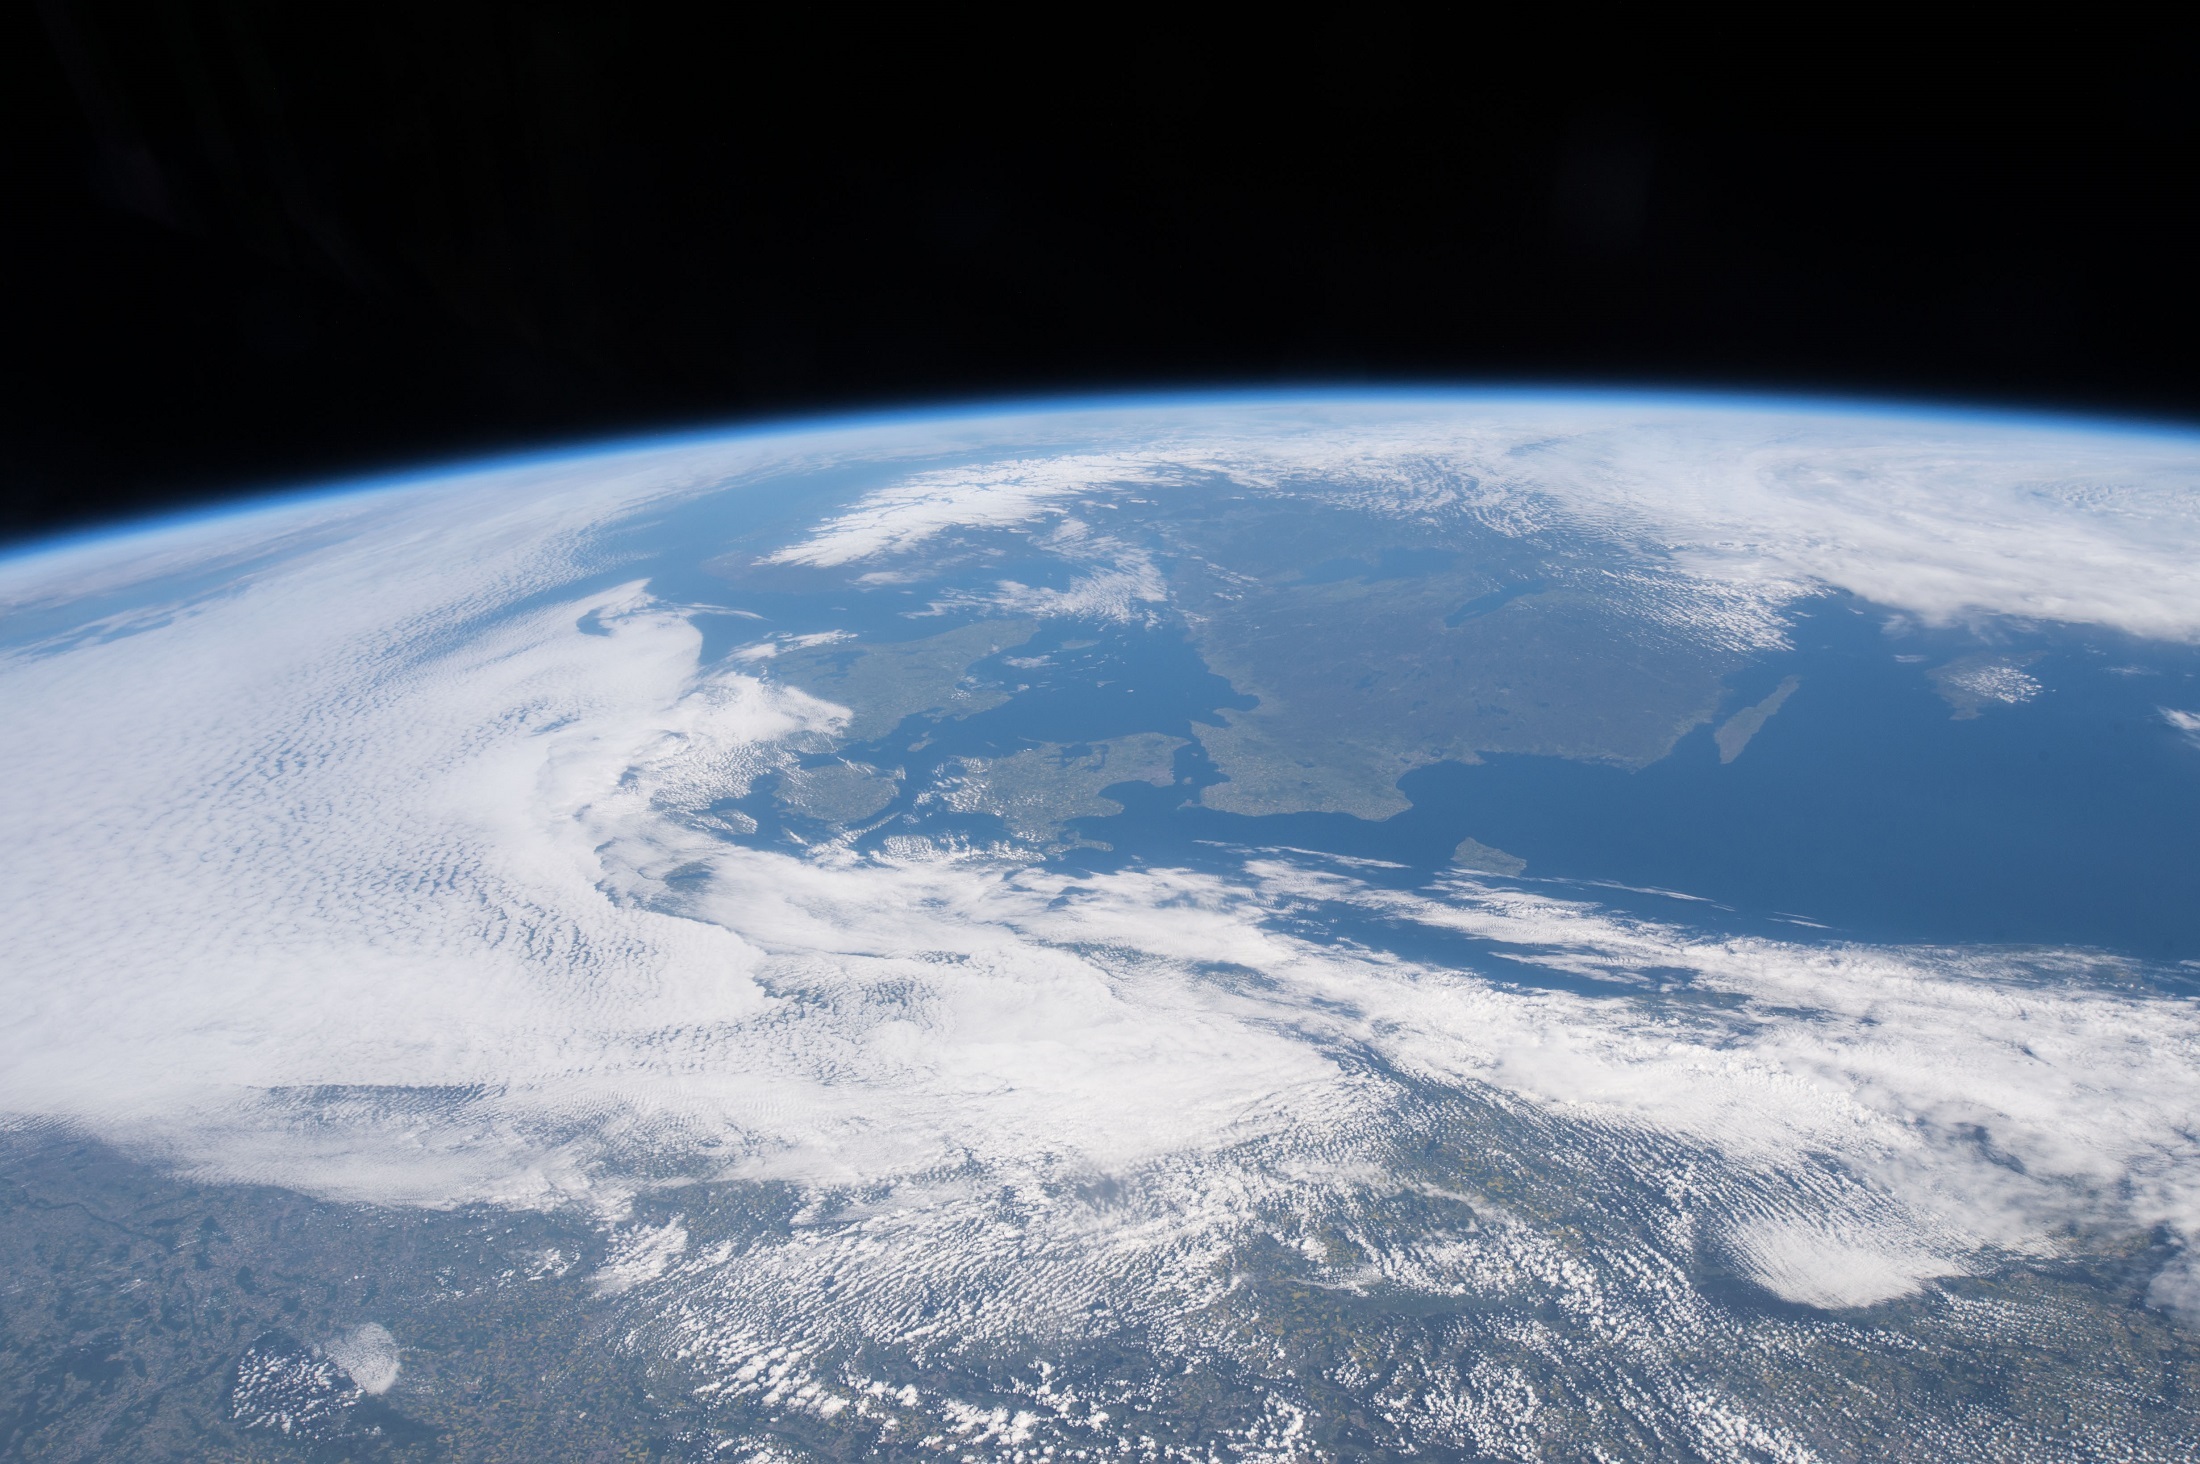
sea, ocean, cloud, sky, cosmos, view, atmosphere, reflection, vehicle, space, arctic, nasa, outer space, science, clouds, earth, planet, spaceship, international space station, astronauts, orbiting, flyover, aerial photography, astronomical object, northern europe, day time, atmosphere of earth